Soba choko

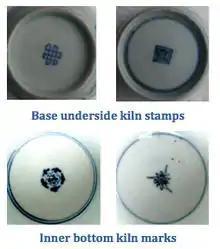
"Soba choko" kiln stamp design, 'mikomi-moyo'

Two main stamps or seals were commonly placed on "soba choko" either inside the vessel or on the upper middle bottom of the base.